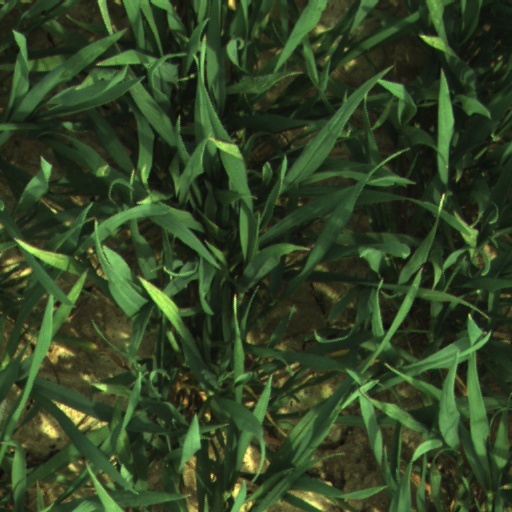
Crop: wheat